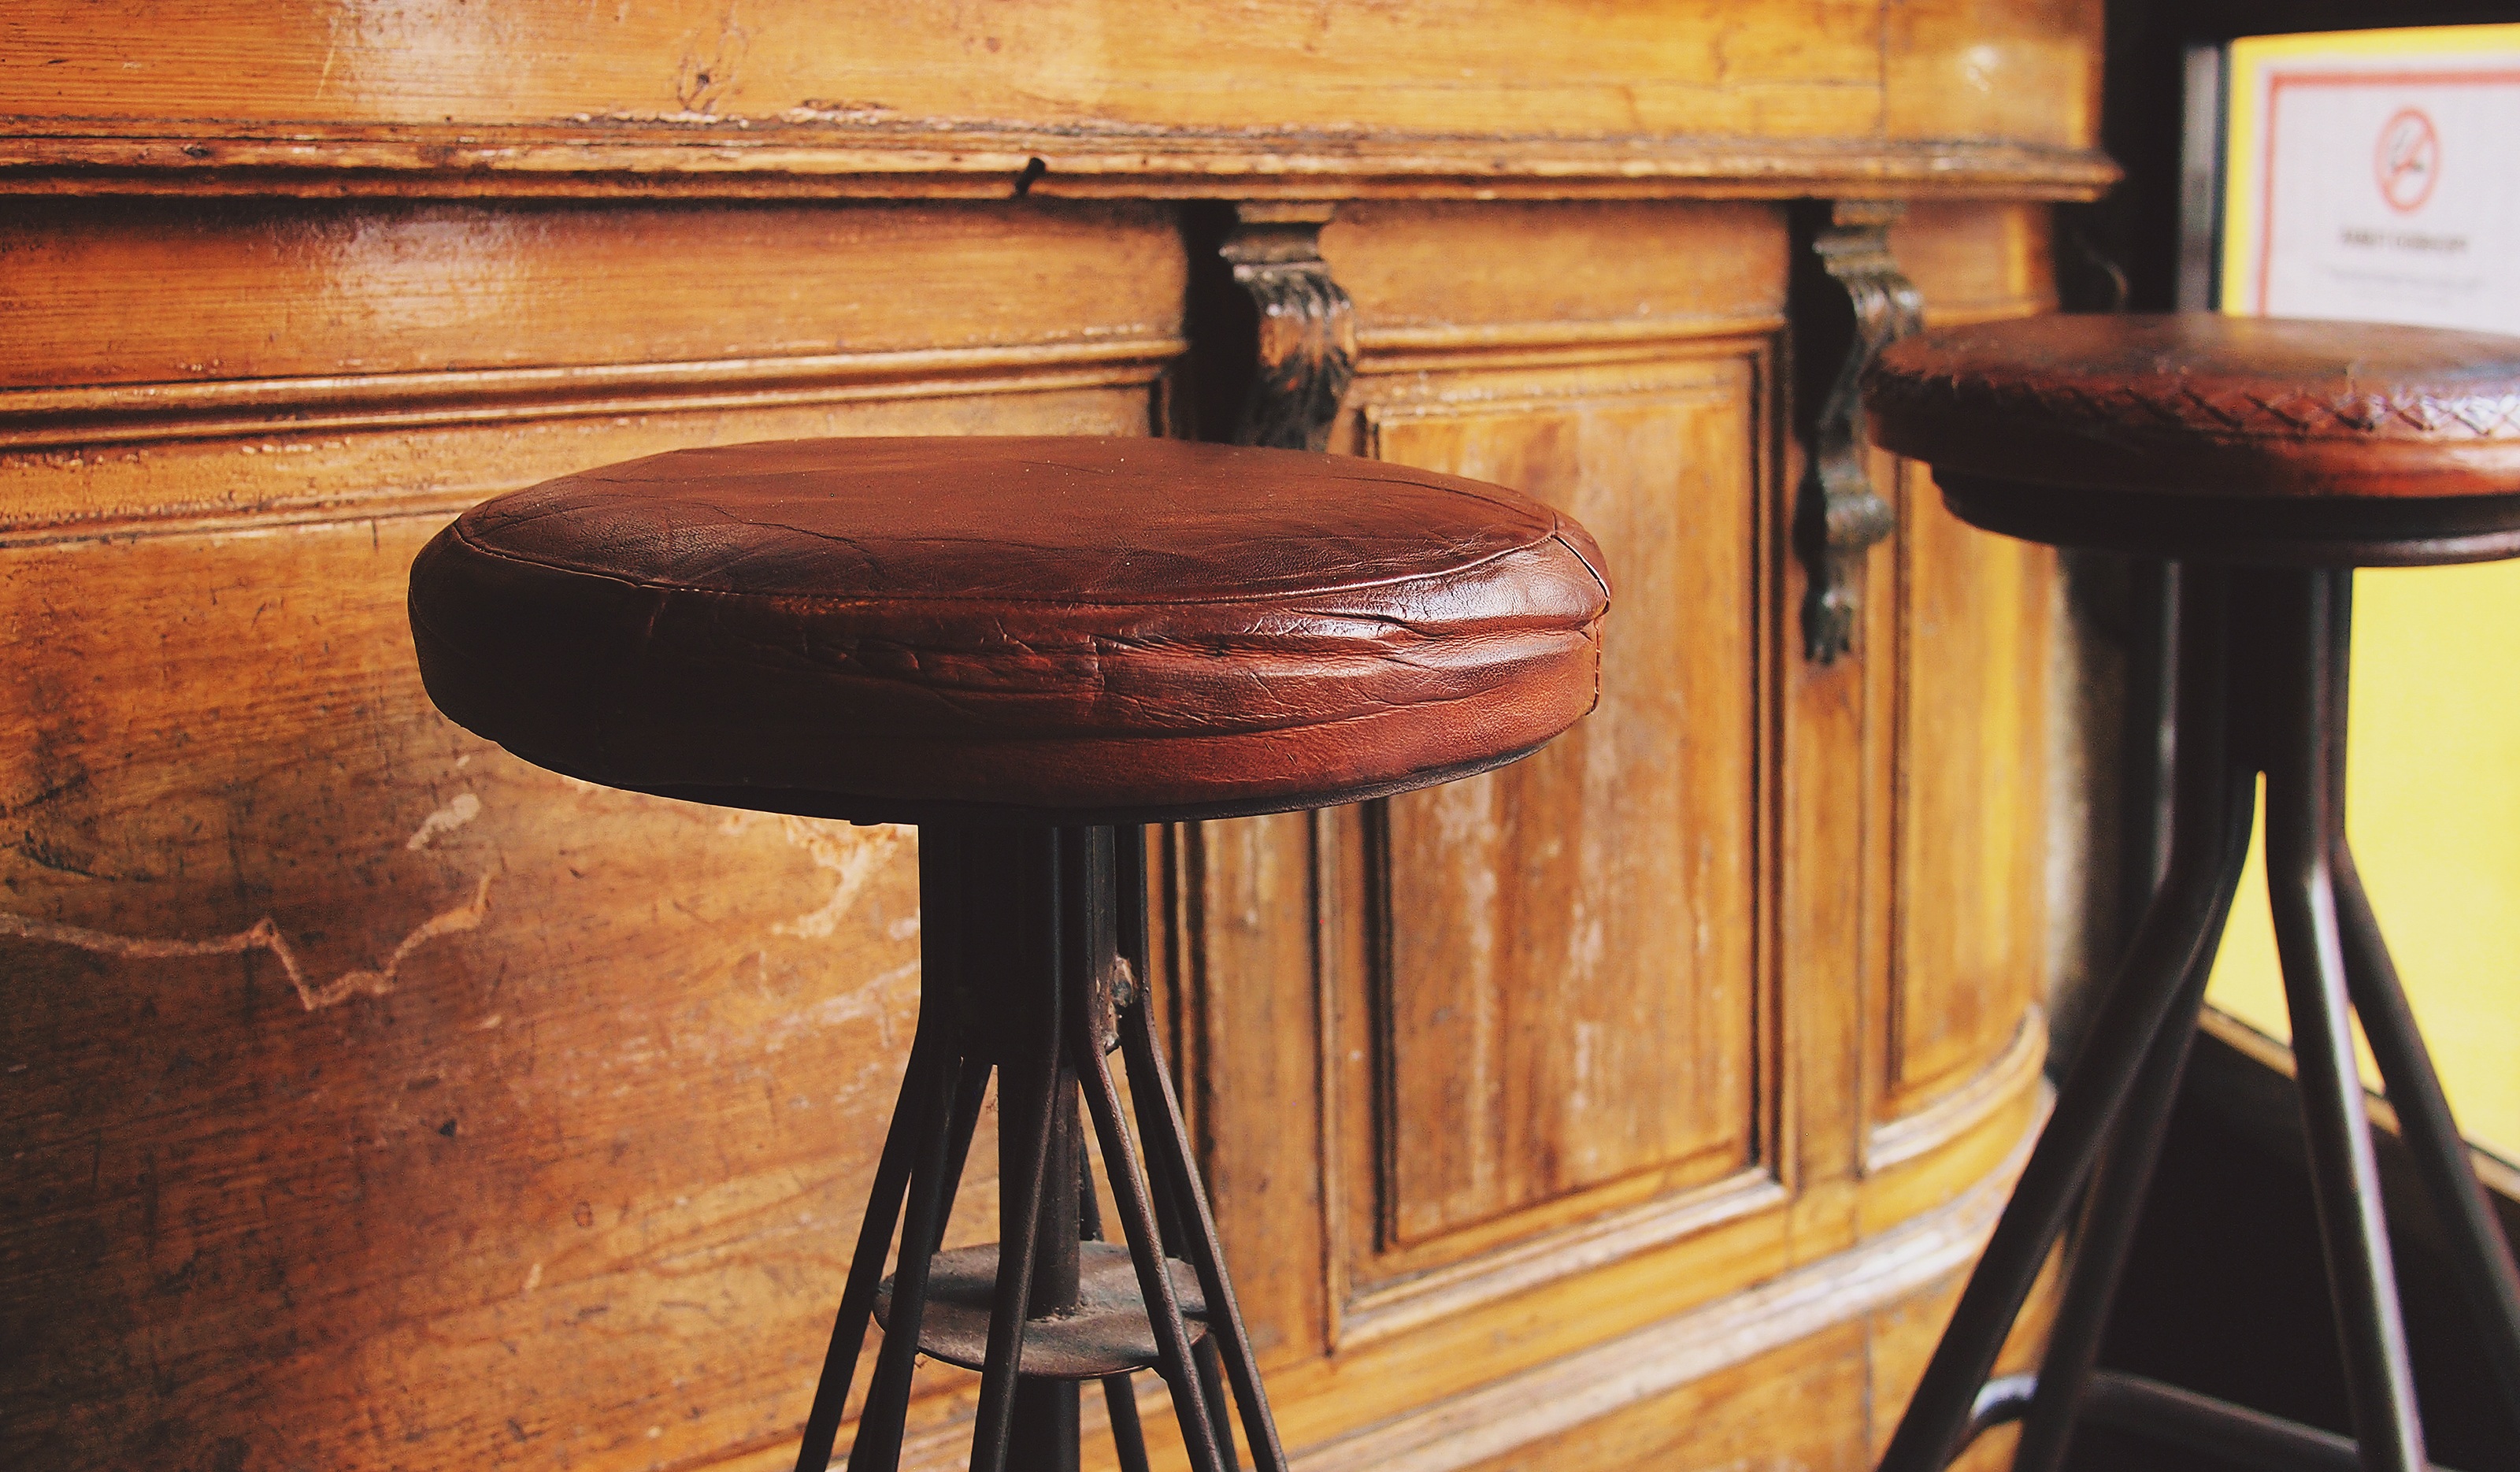
table, cafe, wood, antique, bar, furniture, room, drum, hardwood, stools, man made object